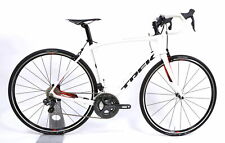
Vehicle type: Bikes